Bluefield Downtown Commercial Historic District

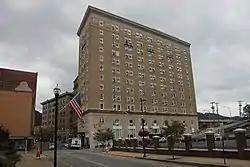
West Virginia Hotel

Bluefield Downtown Commercial Historic District is a national historic district located at Bluefield, Mercer County, West Virginia. The district includes 73 contributing buildings in Bluefield's central business district. The buildings are primarily three and four story masonry commercial buildings. Notable buildings include The Shamrock Restaurant (1885), People's Bank (1895), the Art Deco / Moderne style Colonial Theatre (1916, c. 1945) and Appalachian Power Company building (1923, 1939), Law and Commerce Building (1913, 1918), Benevolent Protective Order of Elks Building (1902, 1927), First Christian Church (1920), Elizabeth Kee Federal Building and Post Office (1911), Bluefield Sanatorium, and West Virginia Hotel (1923) designed by Alex B. Mahood. Located in the district is the separately listed Municipal Building.